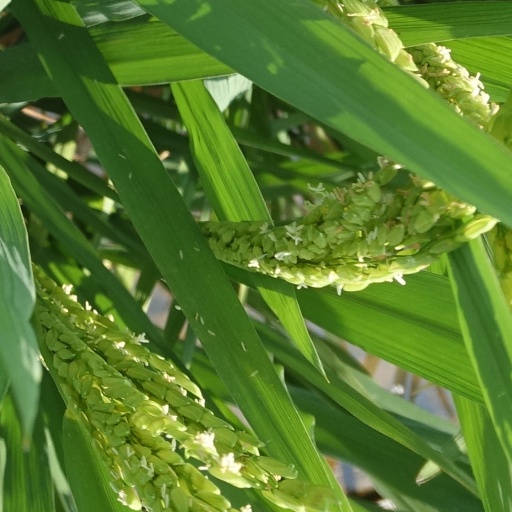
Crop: rice